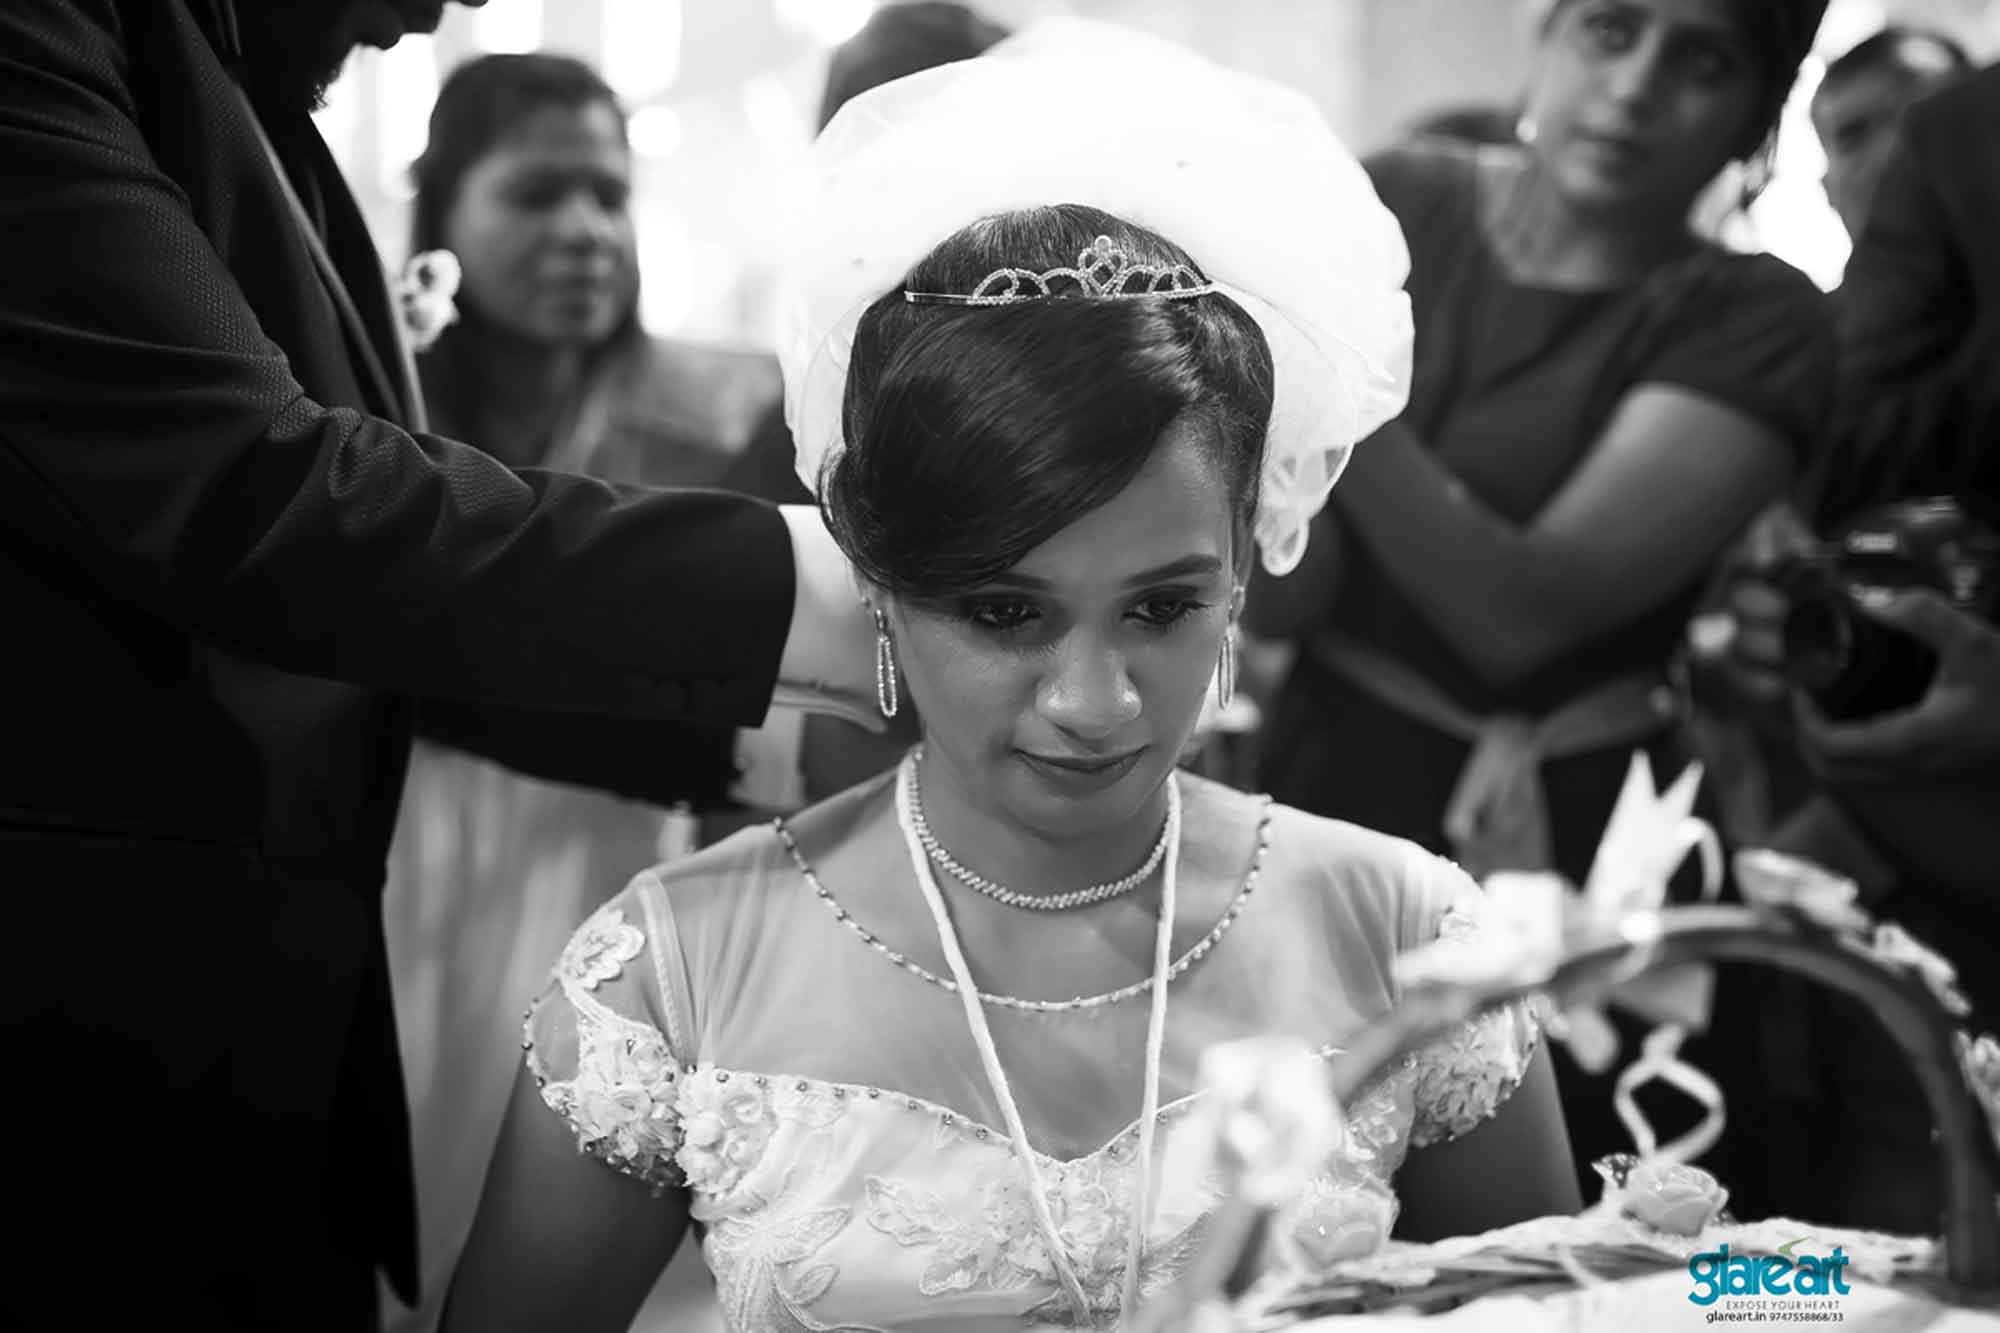
christian, traditional, wedding, photography, photograph, woman, bride, fashion accessory, headpiece, ceremony, event, black and white, bridal clothing, veil, snapshot, marriage, girl, wedding dress, tradition, hair accessory, jewellery, monochrome photography, smile, groom, fun, wedding reception, happiness, flower, monochrome